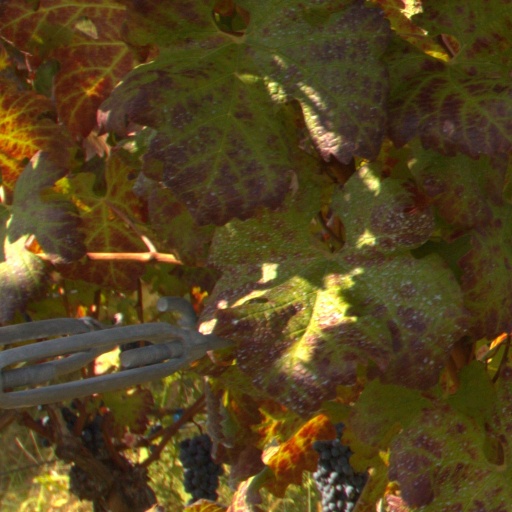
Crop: grape